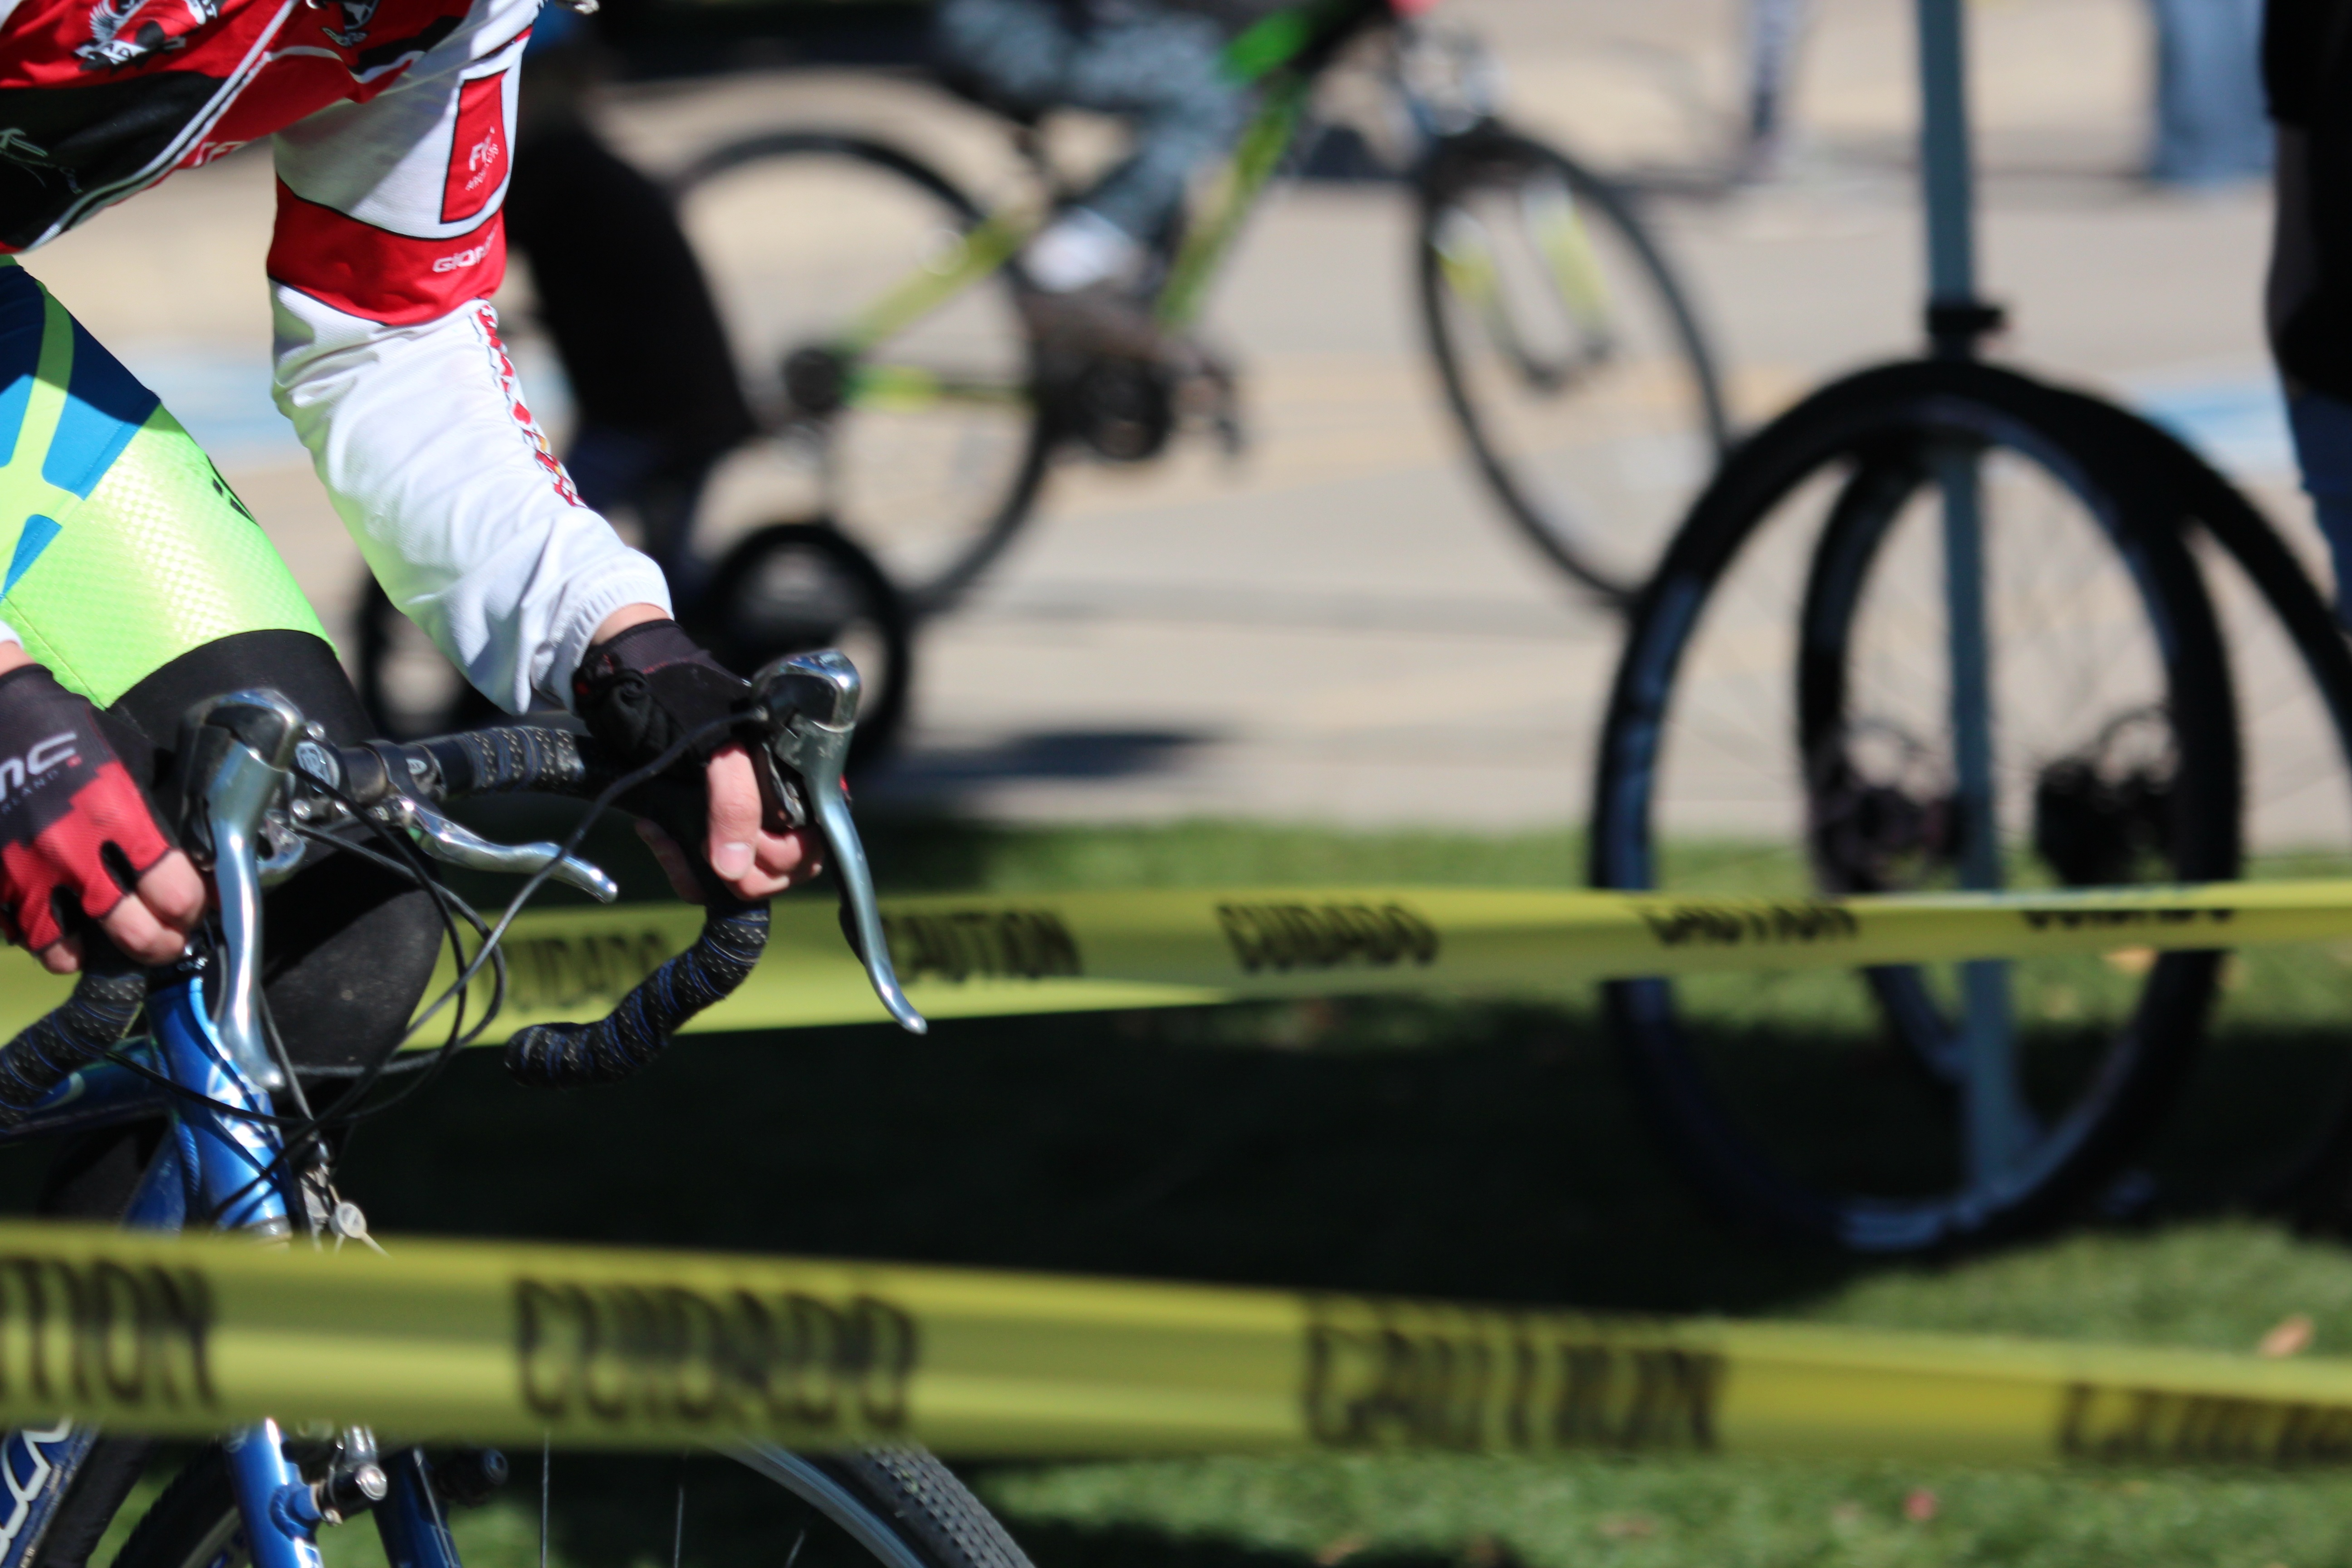
bicycle, vehicle, sports equipment, mountain bike, cycling, race, sports, racing, bikes, race track, bicycling, freeride, cyclocross, road cycling, cycle sport, cyclo cross bicycle, cyclo cross, bicycle racing, bicycle motocross, road bicycle, endurance sports